Moncef Belkhayat

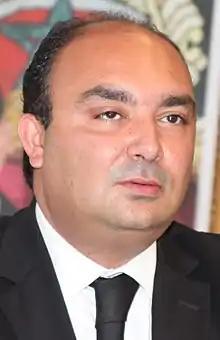
Moncef Belkhayat during a meeting in Rabat, 2010

Moncef Belkhayat (born 28 January 1970) is a Moroccan entrepreneur who founded and developed various companies in Morocco under the holding H&S. A former politician, he left politics on 26 December 2019 to focus on his various businesses. He served as the Minister of Youth and Sports in Abbas El Fassi's government in 2009.